Markus Rosenberg

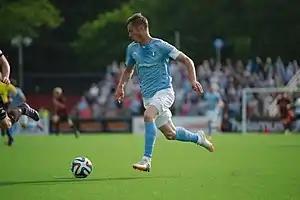
Rosenberg at Grimsta IP in 2014.

On 1 February 2014, Malmö FF confirmed they had agreed on a three-year contract with Rosenberg, who returned for the first time in nine years. On 3 February 2014, the transfer was confirmed after the medical examination had been performed, and Rosenberg subsequently travelled to Bradenton, Florida, where the club was engaged in a pre-season training camp.